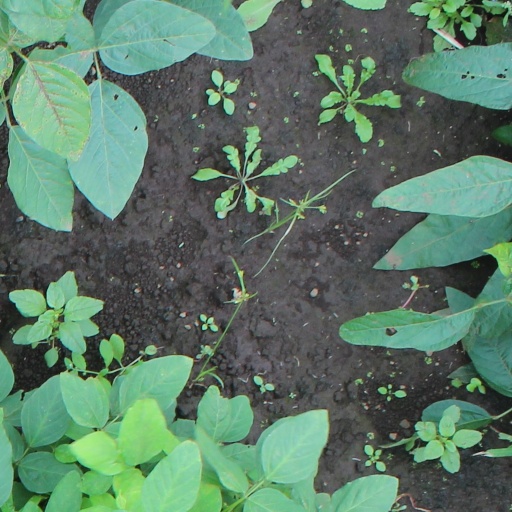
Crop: soybean